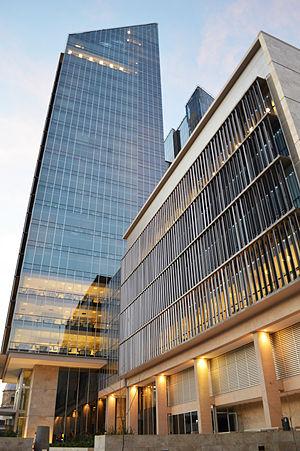
La province de Santiago del Estero est une province de l'Argentine, située dans la région du Gran Chaco, dans le centre-nord du pays. Sa capitale est la ville de Santiago del Estero. En 2010 la population recensée se montait à 896 461 habitants. En 2018 sa population était estimée à 958 000 habitants.